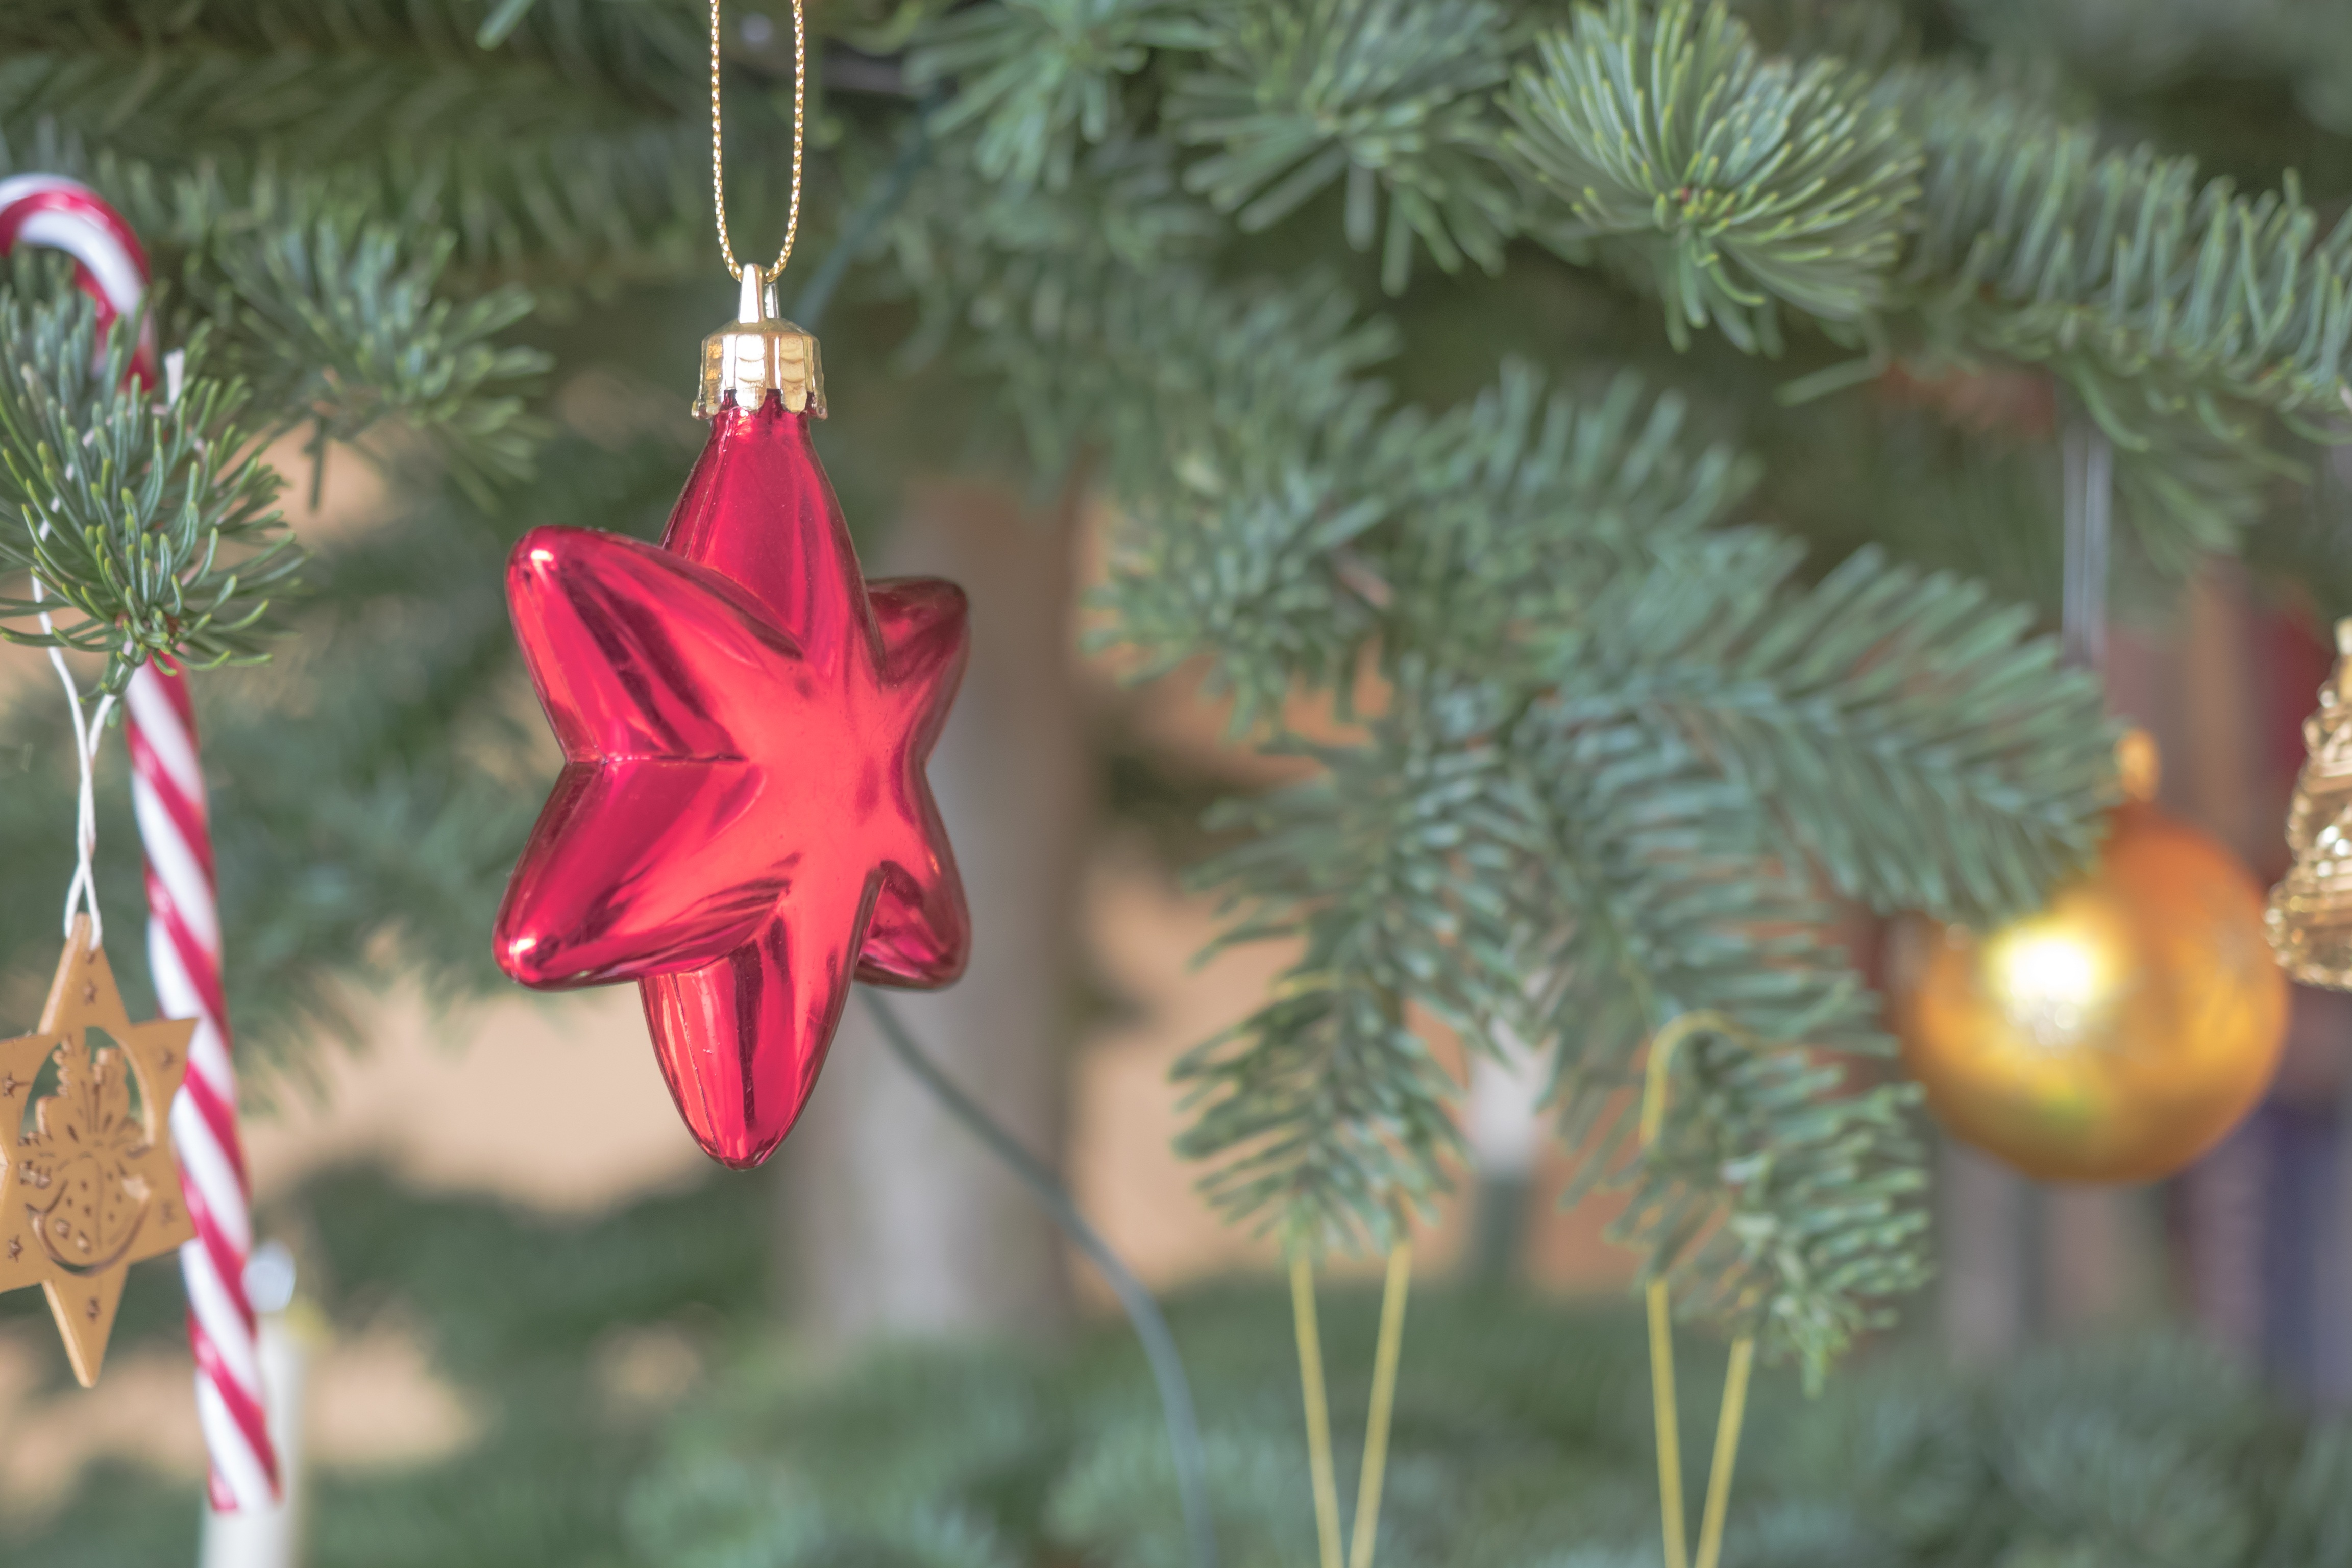
tree, branch, plant, star, flower, atmosphere, red, symbol, christmas, fir, christmas tree, deco, advent, christmas decoration, background, postcard, poinsettia, greeting card, christmas eve, christmas card, family fast, adventsstern, woody plant, land plant